Bikini variants

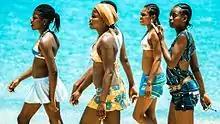
Skirtini in Haiti in 2012

The trikini appeared briefly in 1967, defined as "a handkerchief and two small saucers." It reappeared a few years ago as a bikini bottom with a stringed halter of two triangular pieces of cloth covering the breasts. The trikini top comes essentially in two separate parts. The name of this woman's bathing suit is formed from bikini, replacing "bi-", meaning "two", with "tri-", meaning "three". Writer William Safire wrote in "The New York Times": "Stripping to essentials, if the trikini is three pieces, the bikini two and the monokini one, when will we see the zerokini?" Dolce & Gabbana designed trikinis for Summer 2005 as three pieces of scintillating fabric that barely cover the wearer. A variation on the bikini in which three pieces are sold together, such as a bikini with a tank top or a bikini with a one-piece suit is also sometimes called a trikini, including a conventional two-piece with a glitzy band of rhinestones round the waist. Israeli designer Gideon Oberson, known for his artistically inspired bathing suits, calls a two-piece suit but looks like a tank top that can be worn with a skirt or a pair of shorts designed by him a trikini. Brazilian designer Amir Slama calls two scraps of silk connected with string he designed for skinny women a trikini.